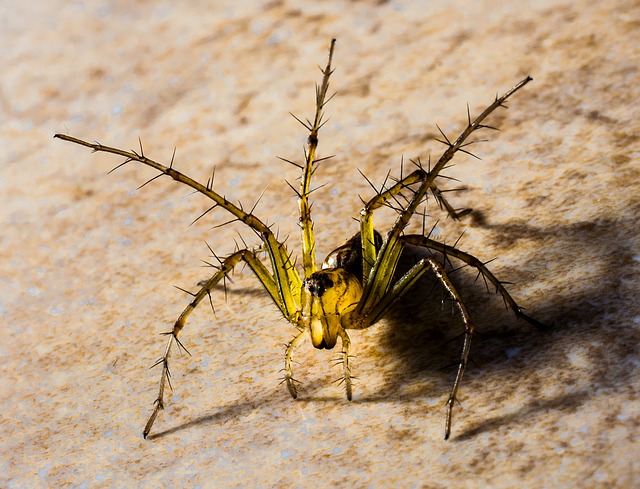
Label: ragno